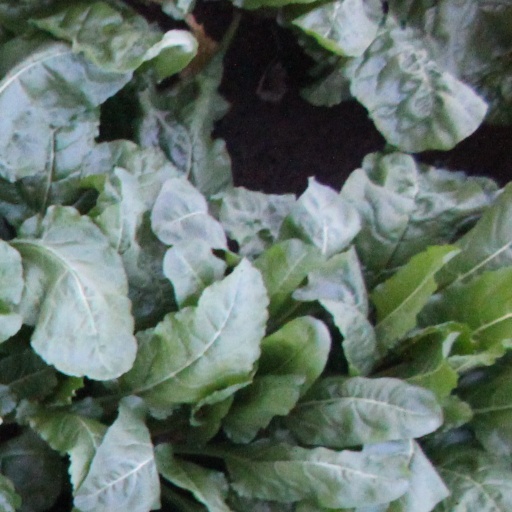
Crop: sugar beet